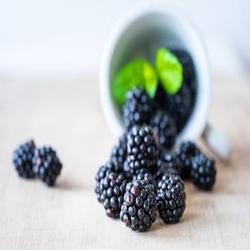
Label: Blackberry